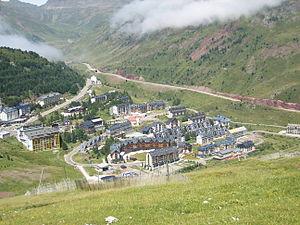
Candanchú est une station de sports d'hiver située dans les Pyrénées aragonaises, sur la commune d'Aísa, dans la comarque de Jacetania. En 2005 elle comptait 110 habitants. L'origine du nom « Candanchú » serait une déformation de "Camp d'Anjou", l'endroit ayant naguère servi de site militaire aux Ducs d'Anjou. Candanchú forme avec sa voisine Astún le domaine skiable Astún-Candanchú, l'un des plus importants des Pyrénées.